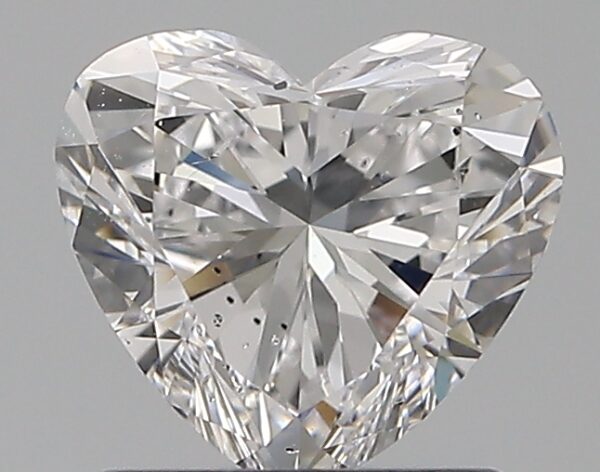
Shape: heart
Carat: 1.01
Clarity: SI1
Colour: D
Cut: EX
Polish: EX
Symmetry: EX
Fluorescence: F
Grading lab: GIA
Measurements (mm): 6.2 x 6.86 x 3.88